Jan Mazurkiewicz

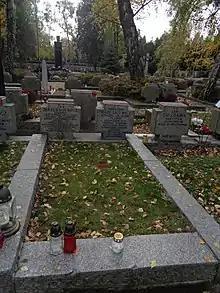
The grave of Jan Mazurkiewicz

Mazurkiewicz established the Committee for the Care of the Graves of Fallen Soldiers of the Radosław Group. He was in constant contact with his former soldiers, whom he helped find in the difficult post-war years. Through his extensive contacts, he sought employment for his former soldiers - often war invalids. Later, the Stalinist authorities accused him that they were "secret underground meetings aimed at overthrowing the power of the Polish People's Republic".